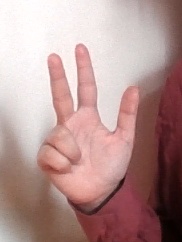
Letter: al